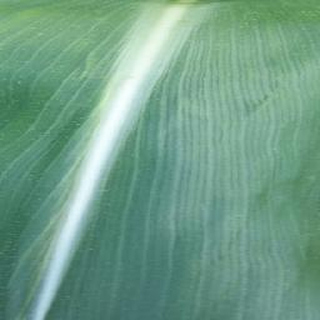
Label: healthy_corn